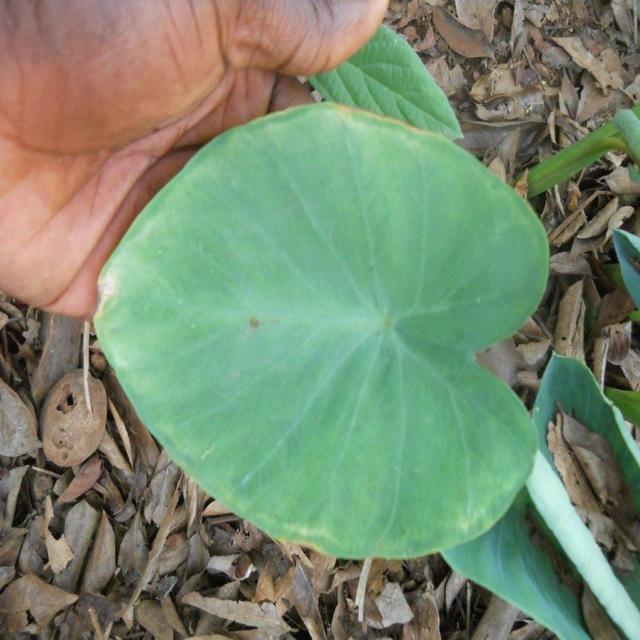
Label: Early_Blight